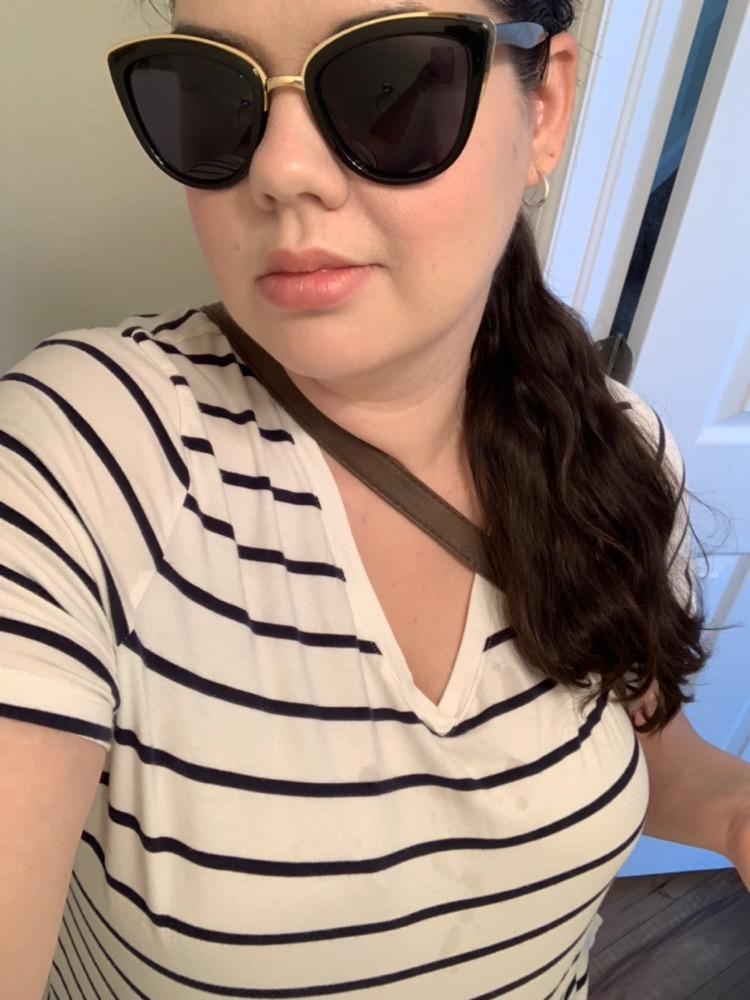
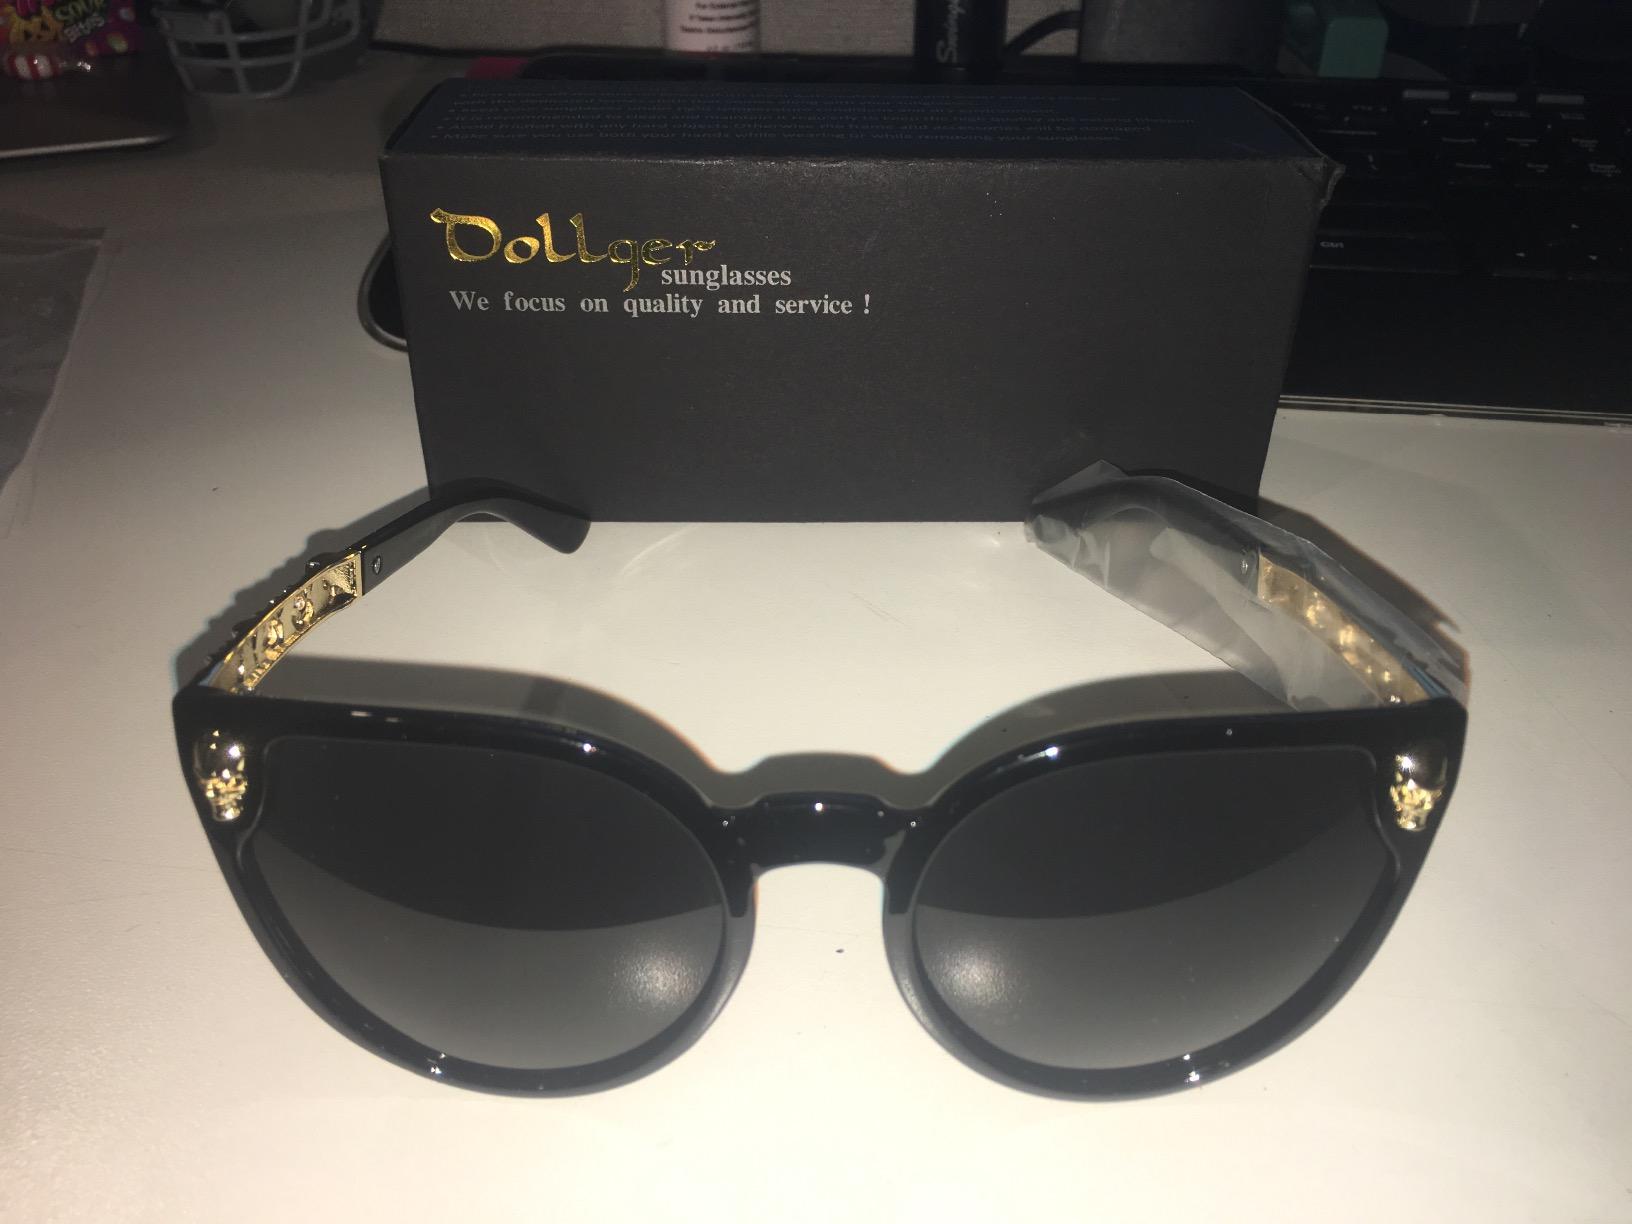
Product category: accessories_sunglasses
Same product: no